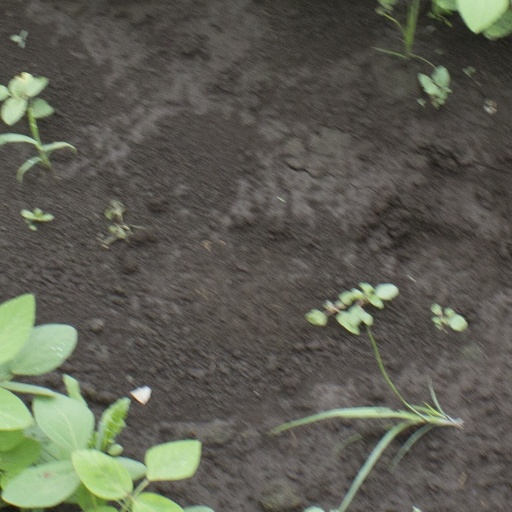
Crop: soybean